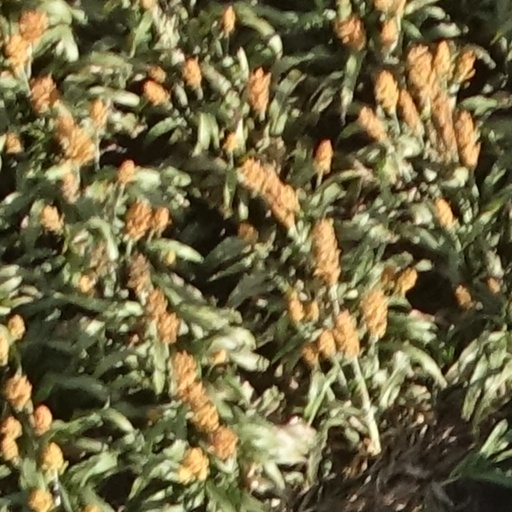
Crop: sorghum